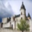
Label: castle